The Quest of Iranon

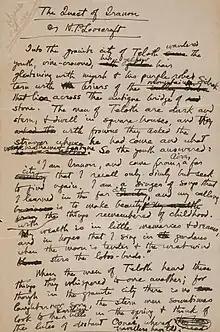
The Quest of Iranon

"The Quest of Iranon" is a fantasy short story by American writer H. P. Lovecraft. It was written on February 28, 1921, and was first published in the July/August 1935 issue of the magazine "Galleon". It was later reprinted in "Weird Tales" in 1939.